Texas City refinery explosion

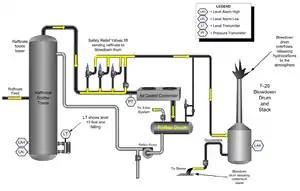
The release of liquid from the blowdown stack via the open pressure relief valves

Remedial work had been started on the raffinate splitter from February 21, 2005. Two turnaround activities were also taking place at the adjacent ultracracker unit (UCU) and at the aromatics recovery unit (ARU) at the same time. Portable buildings and trailers were often installed for use as offices during construction and maintenance. In 2004, 122 trailers were in the refinery with an estimated occupancy of 800. BP allowed trailers to be placed near process units based on the results of a screening process.